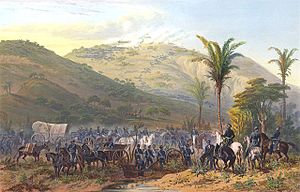
Slaget ved Cerro Gordo
Slaget ved Cerro Gordo
Slaget ved Cerro Gordo blev udkæmpet den 18. april 1847 under den Mexicansk-amerikanske krig. Amerikanske tropper under Winfield Scott angreb den større mexicanske hær under Santa Anna i flanken og fordrev den fra en stærk forsvarsstilling.